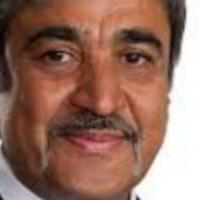
Age group: age 41-55